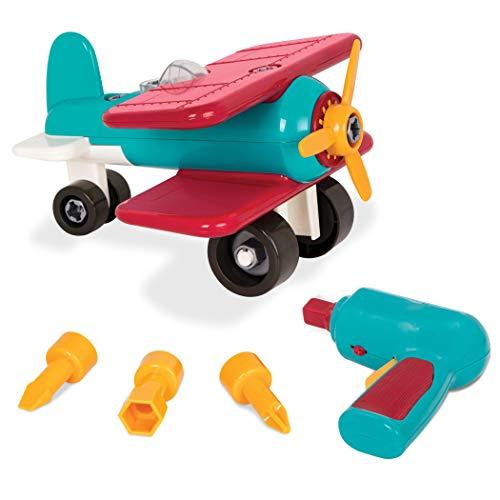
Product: Battat – Take-Apart Airplane – Colorful Take-Apart Toy Airplane for Kids Aged 3 and Up (25pc)
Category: Toys & Games | Play Vehicles | Toy Vehicles
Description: Take-apart toy vehicles for kids help with concentration, color, and shape sorting, as well as fine motor skills.
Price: $15.50
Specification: ProductDimensions:10.3x10.1x6.3inches|ItemWeight:3.52ounces|ShippingWeight:2.1pounds(Viewshippingratesandpolicies)|DomesticShipping:ItemcanbeshippedwithinU.S.|InternationalShipping:ThisitemcanbeshippedtoselectcountriesoutsideoftheU.S.LearnMore|ASIN:B01N374DI5|Itemmodelnumber:BT2650Z|Manufacturerrecommendedage:36months-8years|Batteries:2AAbatteriesrequired.